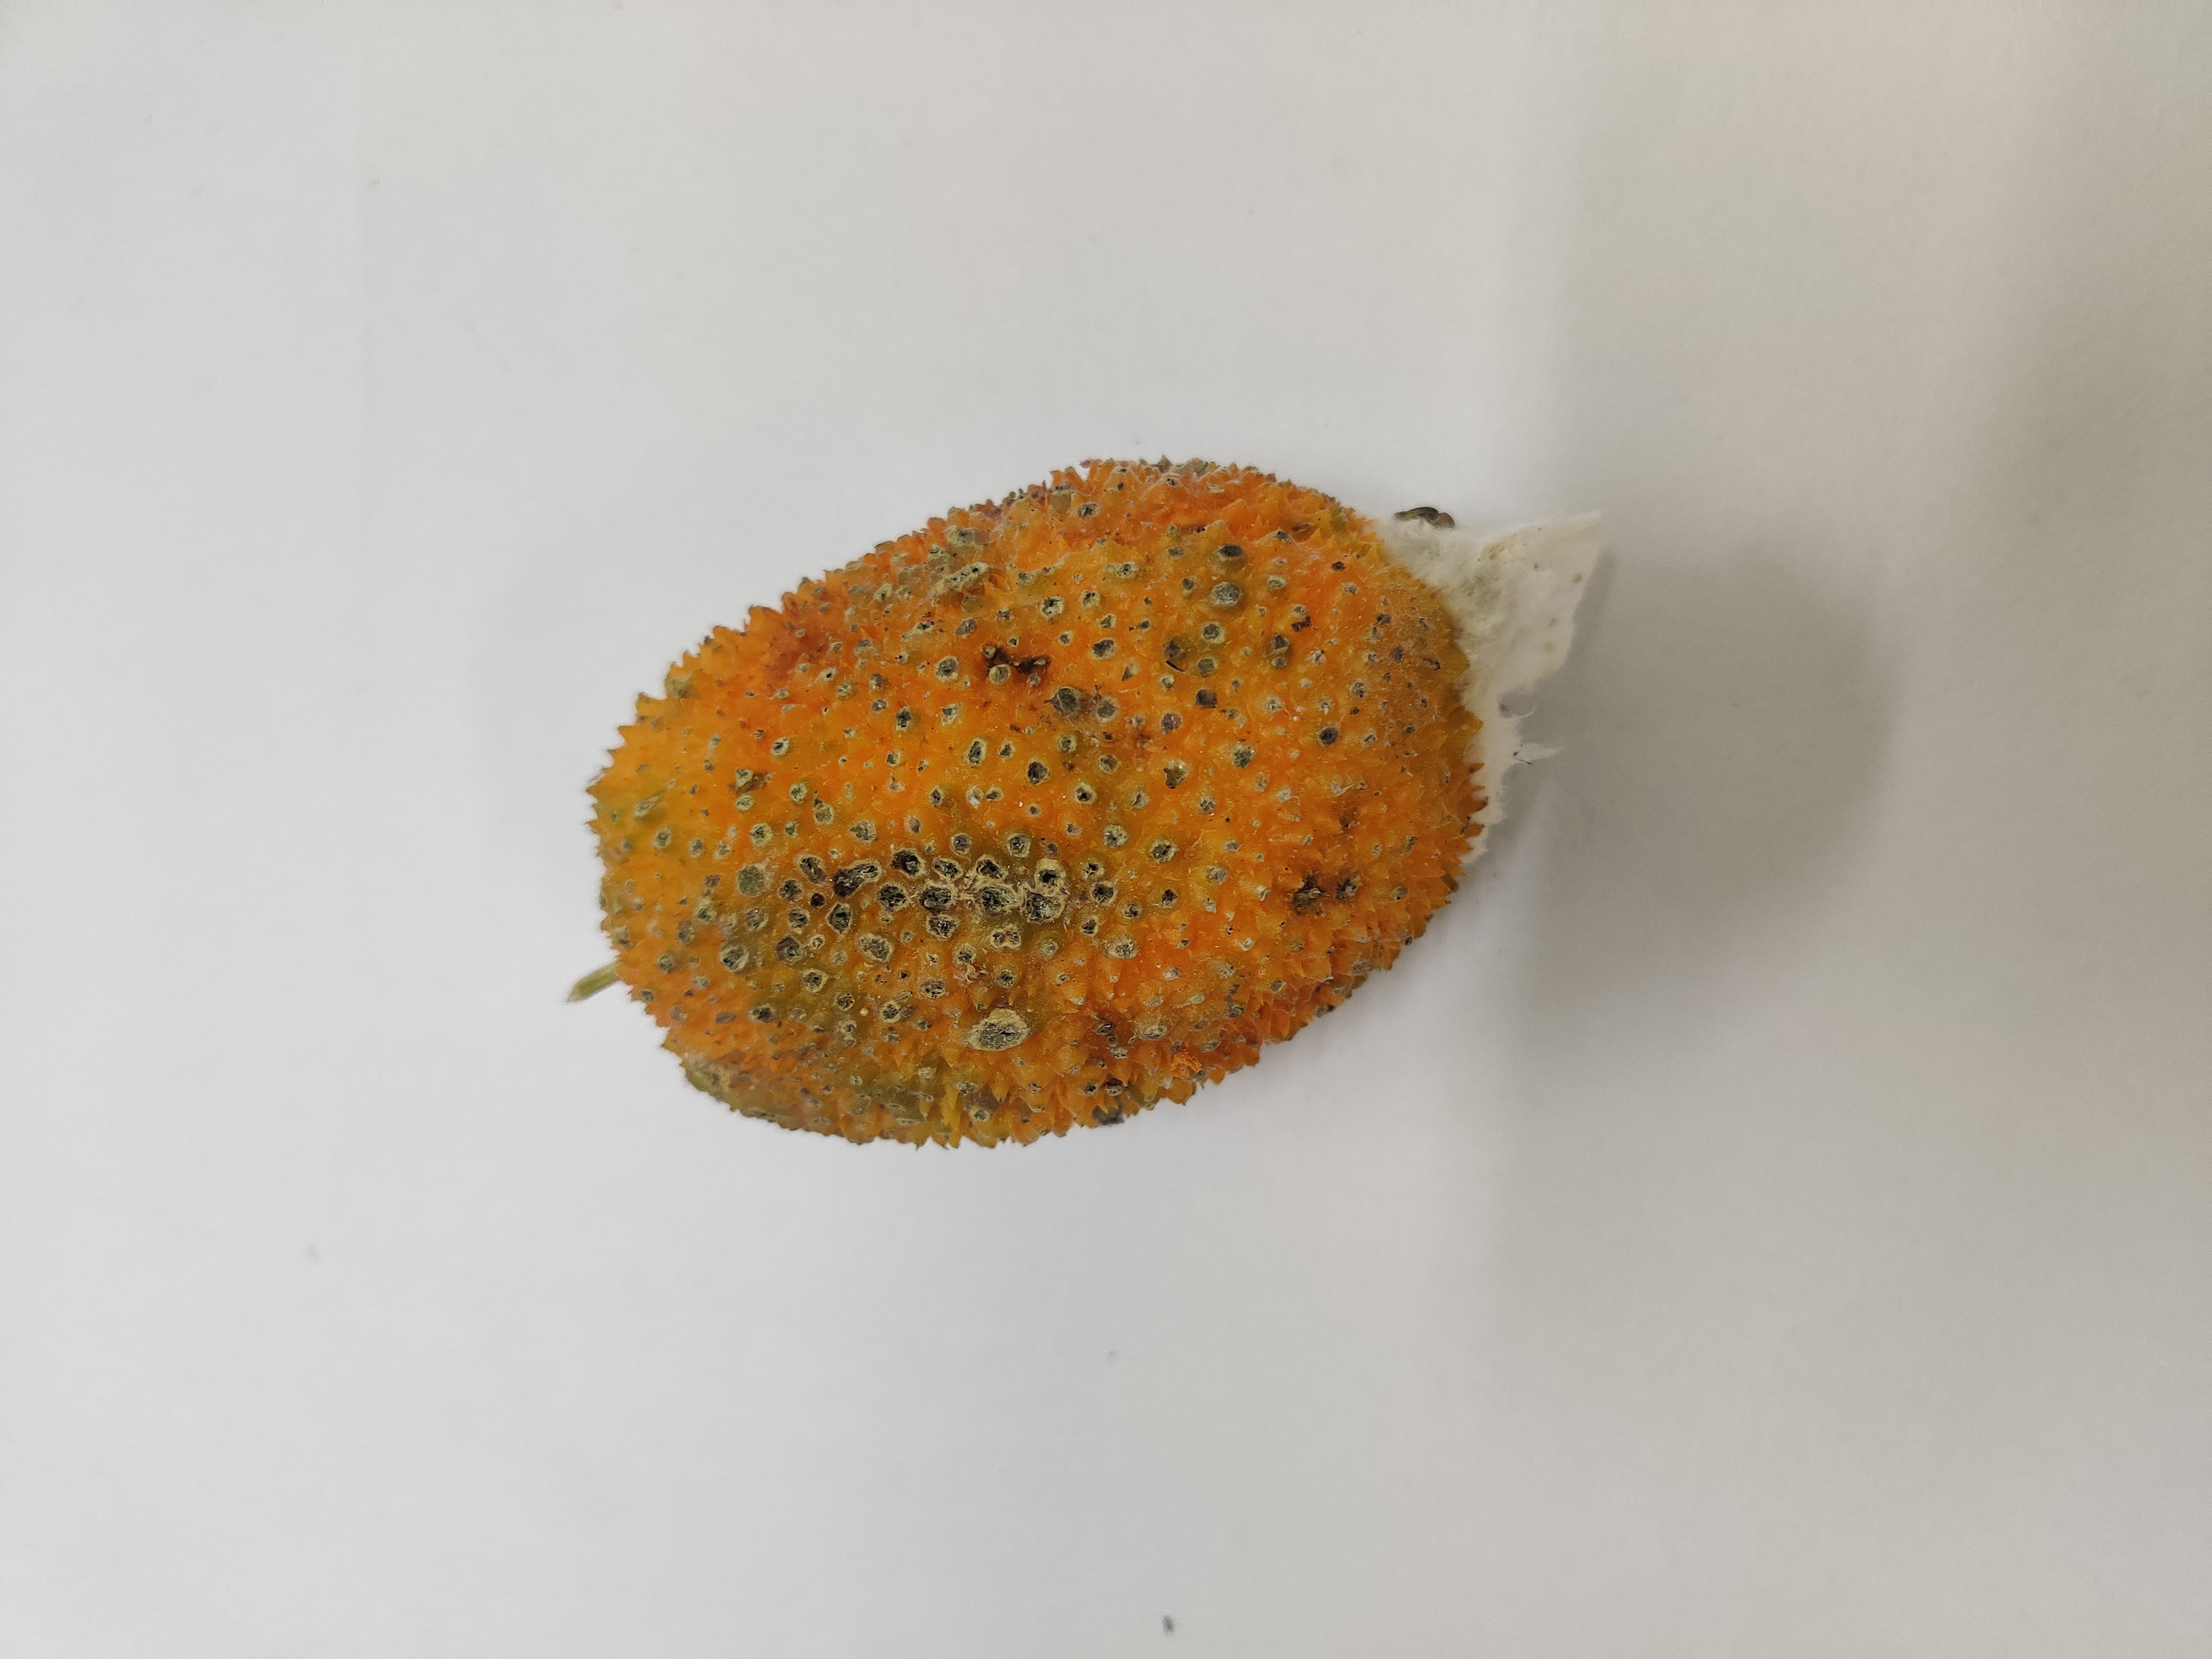
Crop: Spiny Gourd
Condition: Damaged